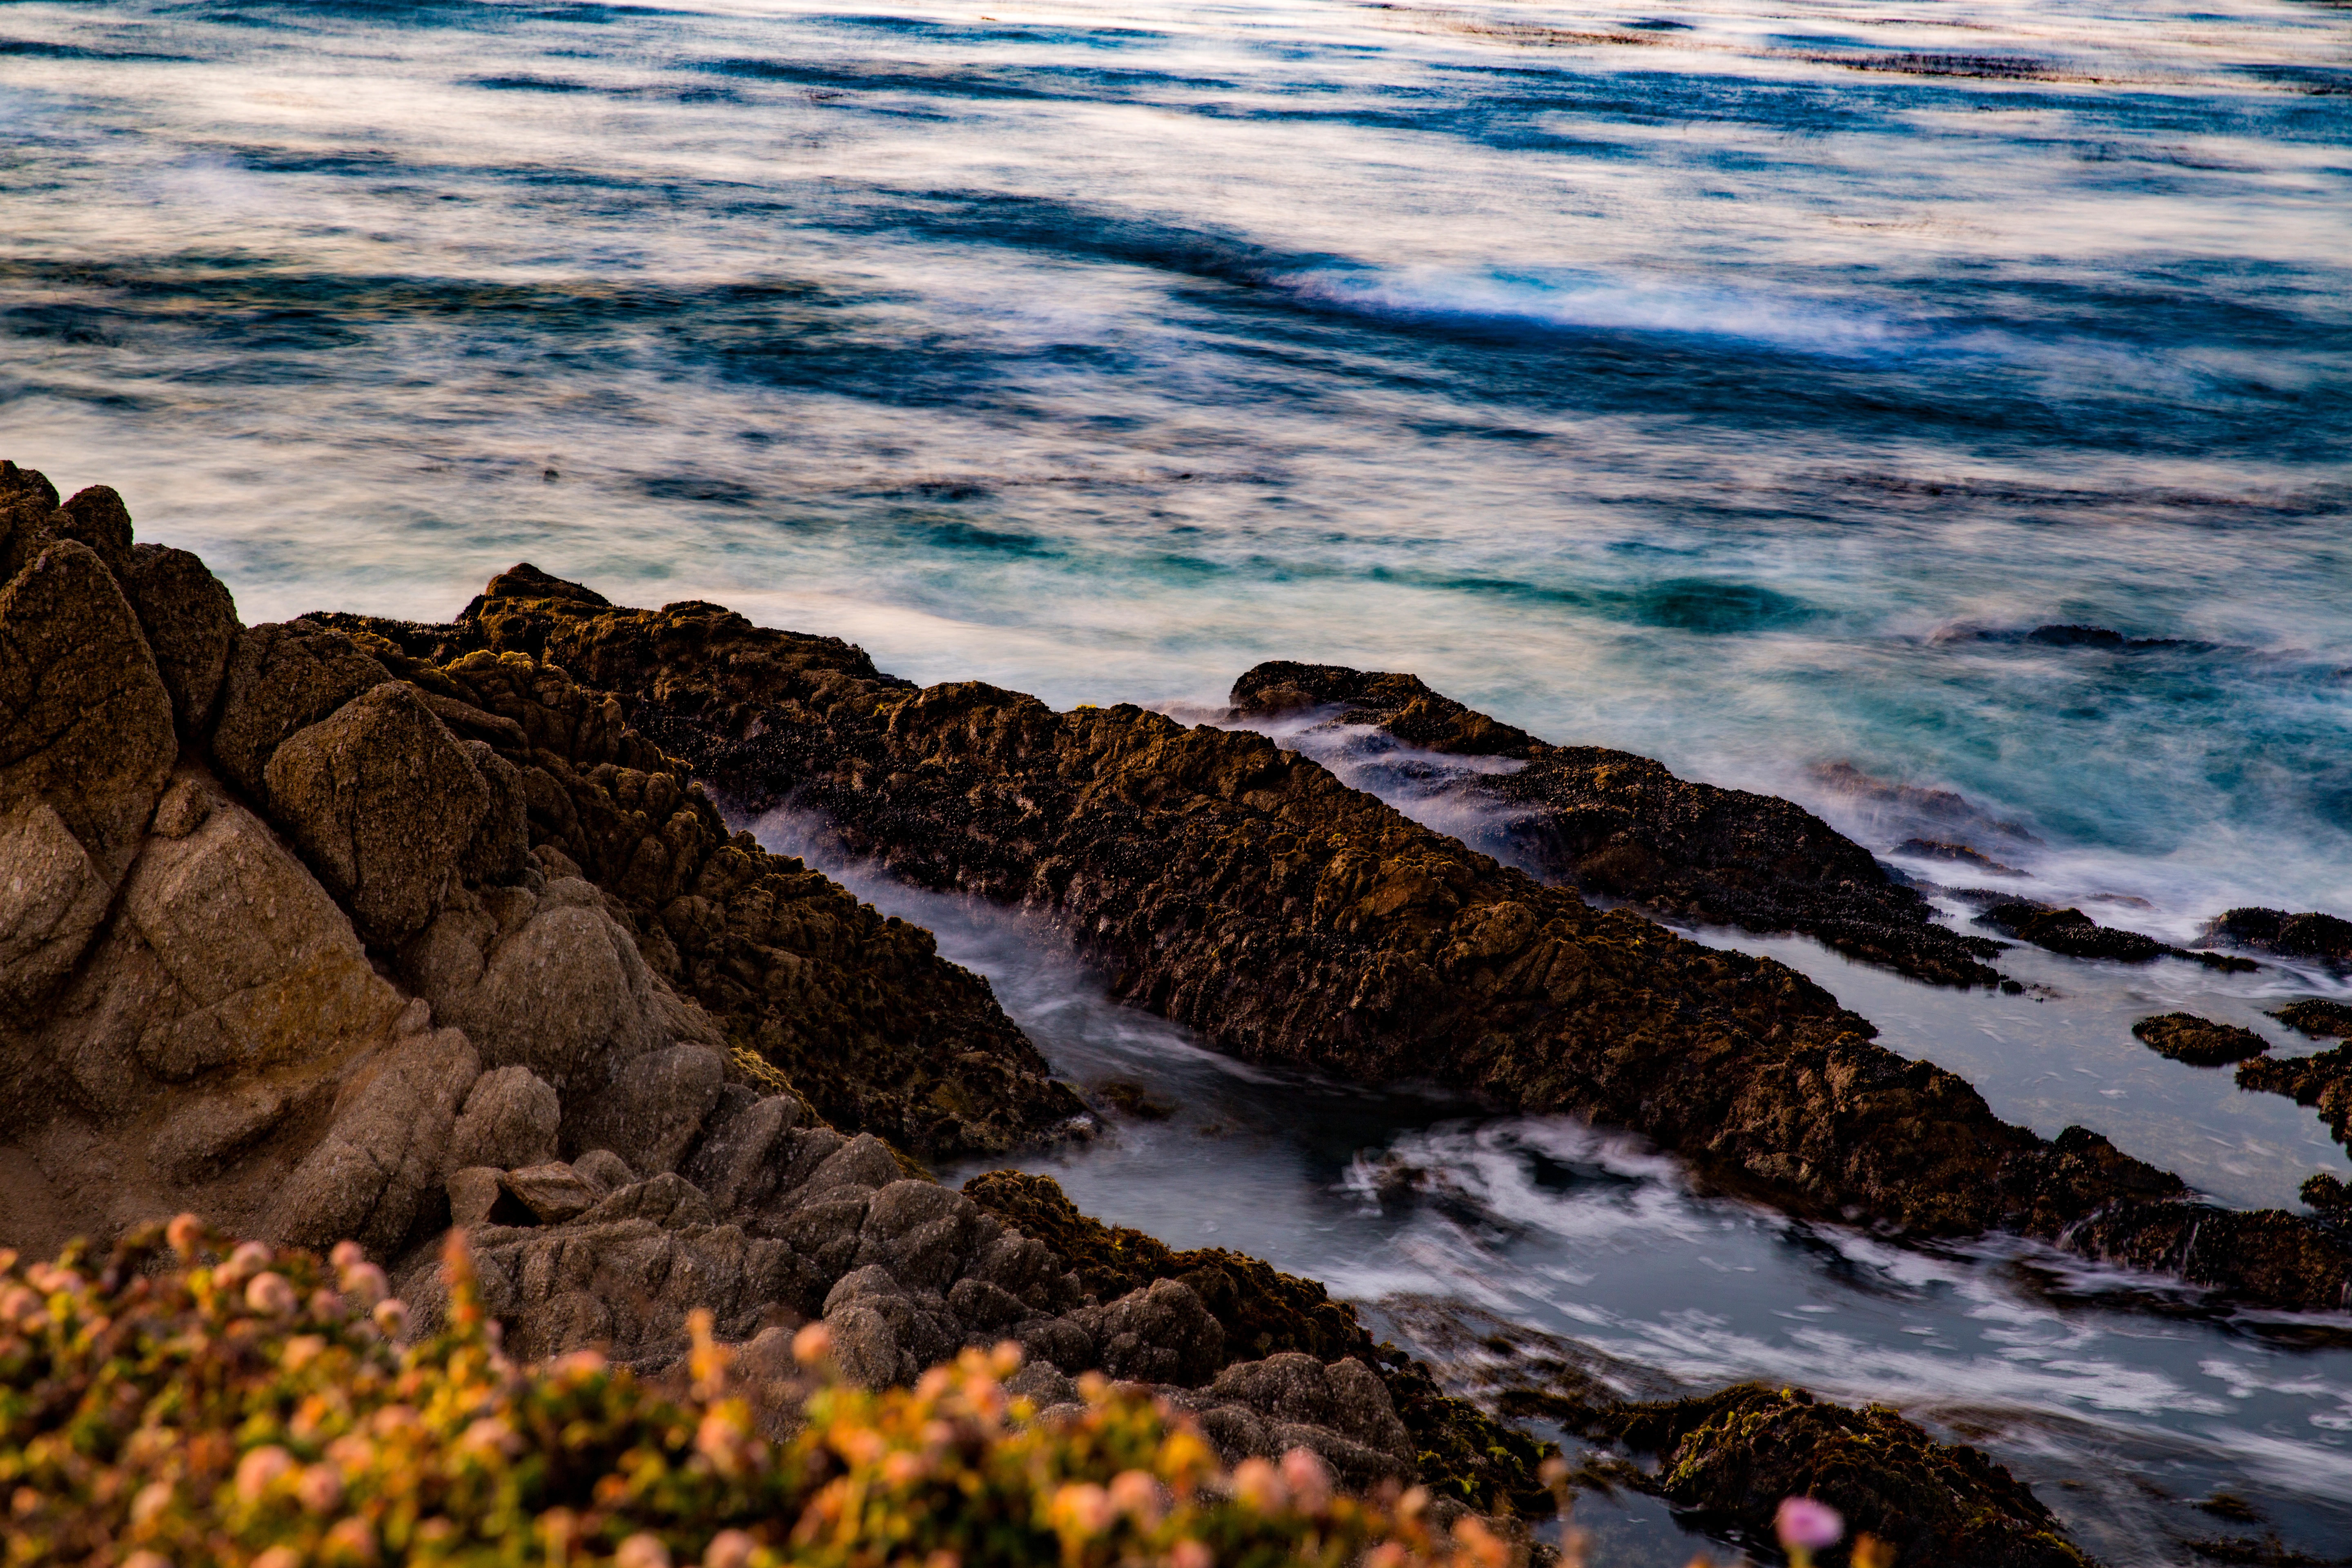
beach, landscape, sea, coast, water, nature, rock, ocean, horizon, sunset, sunlight, shore, wave, cliff, cove, reflection, bay, terrain, material, body of water, cape, wind wave